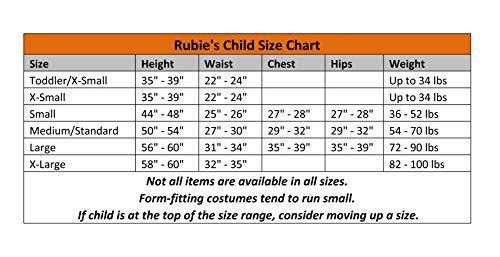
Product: Rubie's Star Wars: The Rise of Skywalker Child's Deluxe Rey Costume, Small
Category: Clothing, Shoes & Jewelry | Costumes & Accessories | Kids & Baby | Girls | Costumes
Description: Come over to the fun side; combine with child, adult, and pet Star Wars costumes, as well as décor items, including Obi-Wan Kenobi, Darth Maul, Clone troopers, and more.
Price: $24.99
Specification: ProductDimensions:16x13x2inches|ItemWeight:12.6ounces|ShippingWeight:12.6ounces(Viewshippingratesandpolicies)|ASIN:B07RXXLCH7|Itemmodelnumber:701253S|Manufacturerrecommendedage:36months-5years